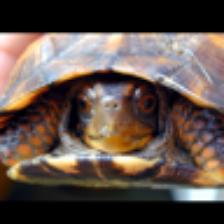
Label: NonHuman